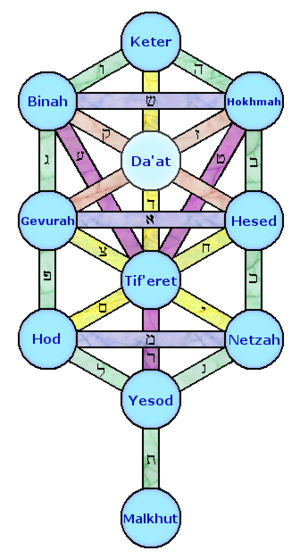
Chesed / Kabbala
Se billedbeskrivelsen for dette diagram
"Chesed er et hebraisk ord der kan oversættes med ""troskab"", ""barmhjertighed"", ""medlidenhed"" eller ""kærlighed."" Chesed er central i Jødisk etik og Jødisk filosofi. Mange jødiske tænkere anser chesed som den væsentligste dyd.